Scottish folk music

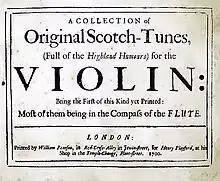
Cover of John Playford's "Collection of original Scotch-tunes, (full of the highland humours) for the violin" (1700)

There is evidence that there was a flourishing culture of popular music in Scotland in the Late Middle Ages. This includes the long list of songs given in "The Complaynt of Scotland" (1549). Many of the poems of this period were also originally songs, but for none has a notation of their music survived. Melodies have survived separately in the post-Reformation publication of "The Gude and Godlie Ballatis" (1567), which were spiritual satires on popular songs, adapted and published by the brothers James, John and Robert Wedderburn. The only song with a melody to survive from this period is the "Pleugh Song". After the Reformation, the secular popular tradition of music continued, despite attempts by the Kirk, particularly in the Lowlands, to suppress dancing and events like penny weddings at which tunes were played.